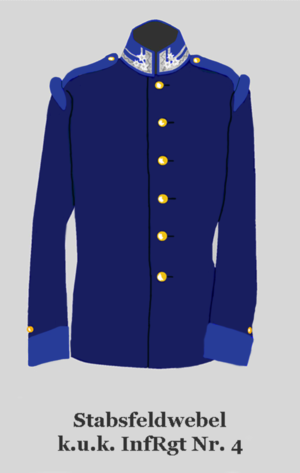
Tenue d'un Adjutat du 4e régiment d'infanterie Autriche-Hongroise